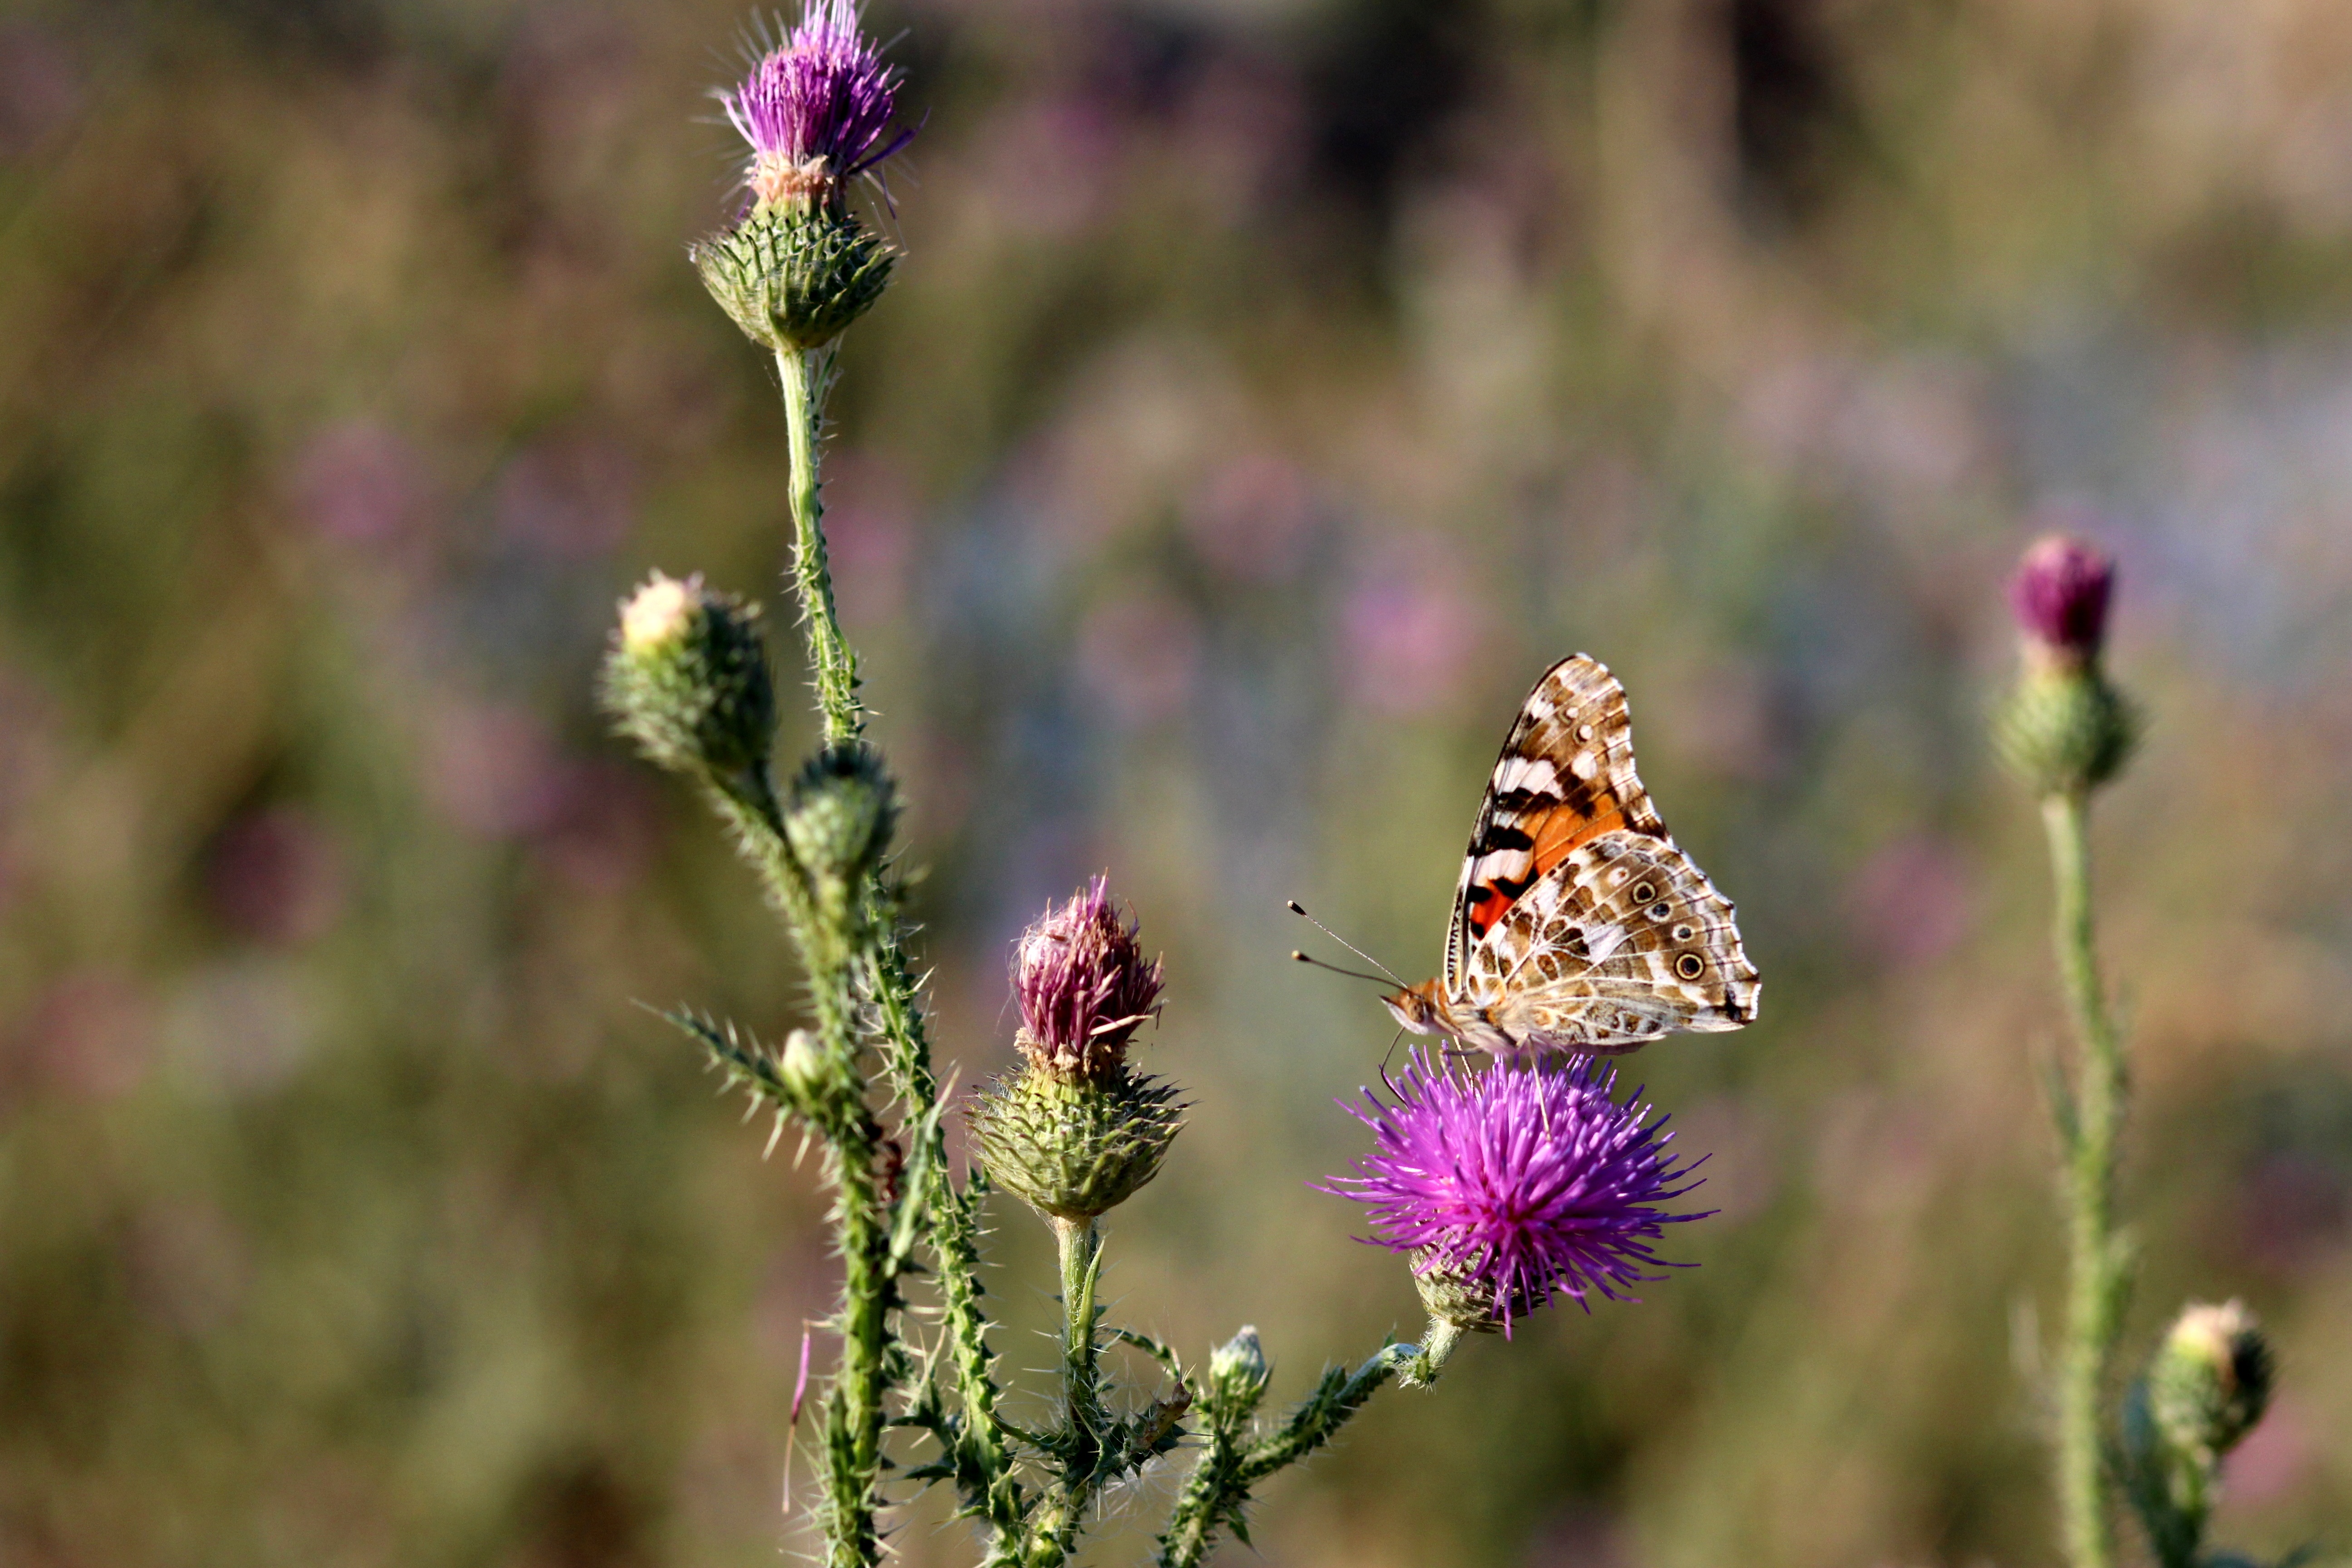
nature, blossom, plant, meadow, prairie, flower, herb, insect, botany, butterfly, flora, lavender, fauna, plants, invertebrate, wildflower, coloring, wings, thistle, insects, butterflies, nectar, macro photography, flowering plant, daisy family, annual plant, land plant, moths and butterflies, english lavender, french lavender